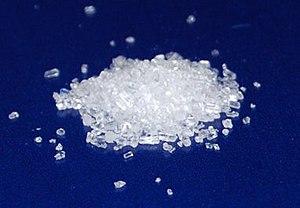
Le zinc est l'élément chimique de numéro atomique 30 et de symbole Zn. Le corps simple zinc est un métal.
Le sulfate de zinc est stricto sensu un corps composé chimique cristallin anhydre, à base de cations zinc et d'anions sulfates, de formule brut ZnSO₄.